Bristol County Superior Court (Fall River, Massachusetts)

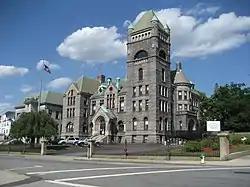

The Bristol County Superior Court is a historic courthouse at 441 N. Main Street in Fall River, Massachusetts. It is a monumental three story granite structure, with a five-story square tower at one corner. The oldest portion of the building, the main courthouse was designed by New Bedford architect Robert H. Slack, and was completed in 1889. Connected to the courthouse is the deed registry, a similar structure built in 1930 to a design by Fall River architect Edward M. Corbett. The building is Fall River's finest and most imposing example of Richardsonian Romanesque architecture.